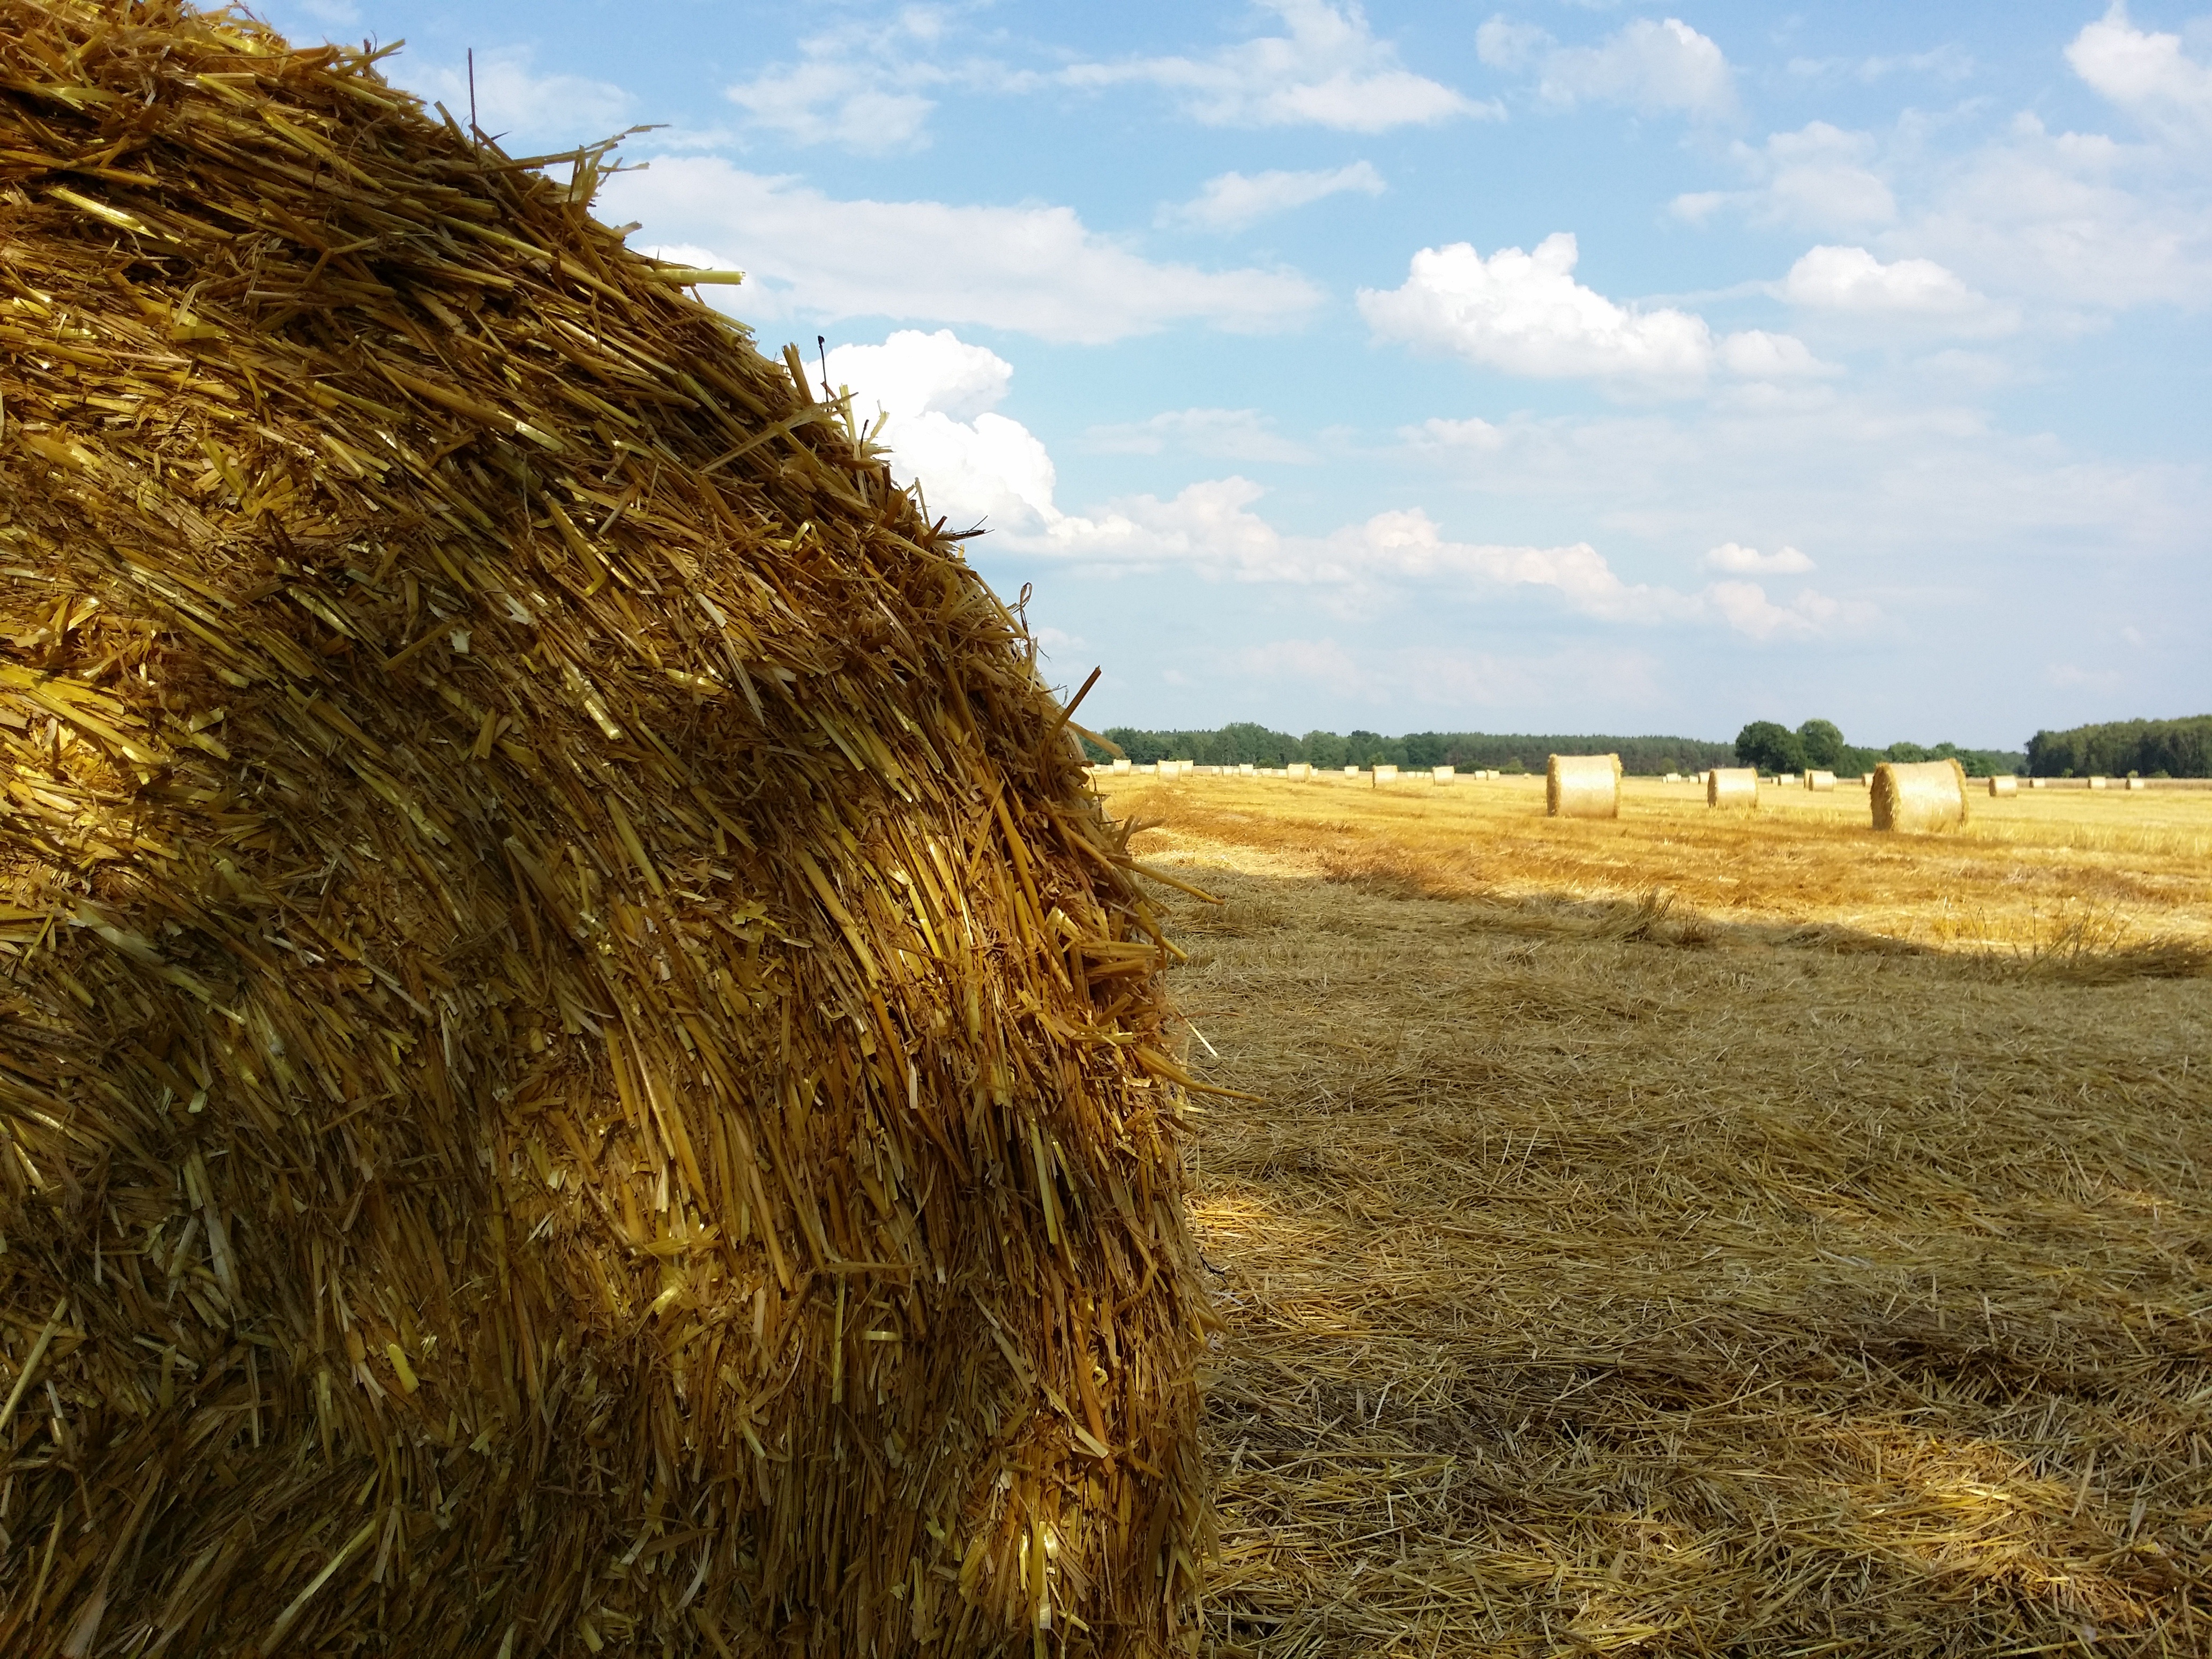
tree, grass, plant, hay, field, farm, prairie, summer, village, food, harvest, crop, pasture, soil, agriculture, plain, grassland, straw, rural area, field crops, grass family